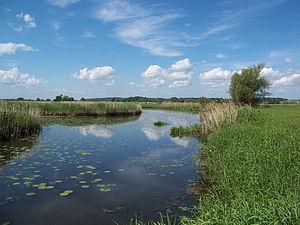
Le parc national de la vallée de la Basse-Oder est un parc national du Brandebourg au nord-est de l'Allemagne dans l'arrondissement d'Uckermark qui comme son nom l'indique protège le début de la vallée de l'Oder. Sa superficie est de 165 km². Il se trouve à la frontière de la Pologne. Du côté polonais, se trouve son pendant, le parc paysager de la vallée de la Basse-Oder, d'une superficie de 60 km². Un conseil environnemental germano-polonais a décidé de leurs créations en 1992.
Les parcs nationaux en Allemagne sont des zones naturelles ou semi-naturelles de conservation de la nature, régies par une loi fédérale entrée en vigueur le 1ᵉʳ janvier 1977.
Cet article recense les zones humides d'Allemagne concernées par la convention de Ramsar.